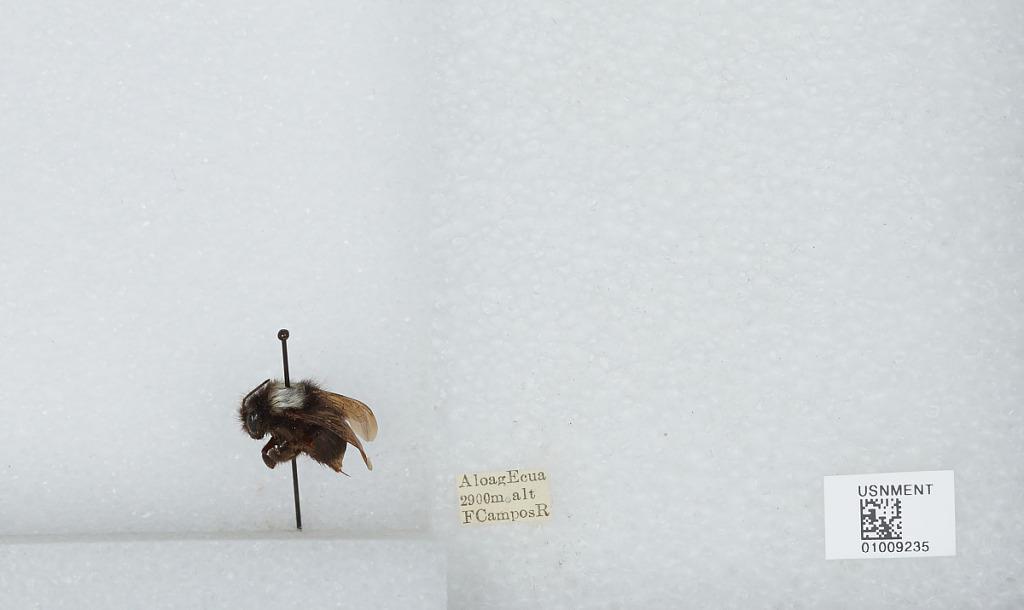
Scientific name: Bombus (Funebribombus) funebris funebris Smith
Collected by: F. Campos R.
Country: Ecuador
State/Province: Pinchincha
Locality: Aloag
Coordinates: -0.4681, -78.585